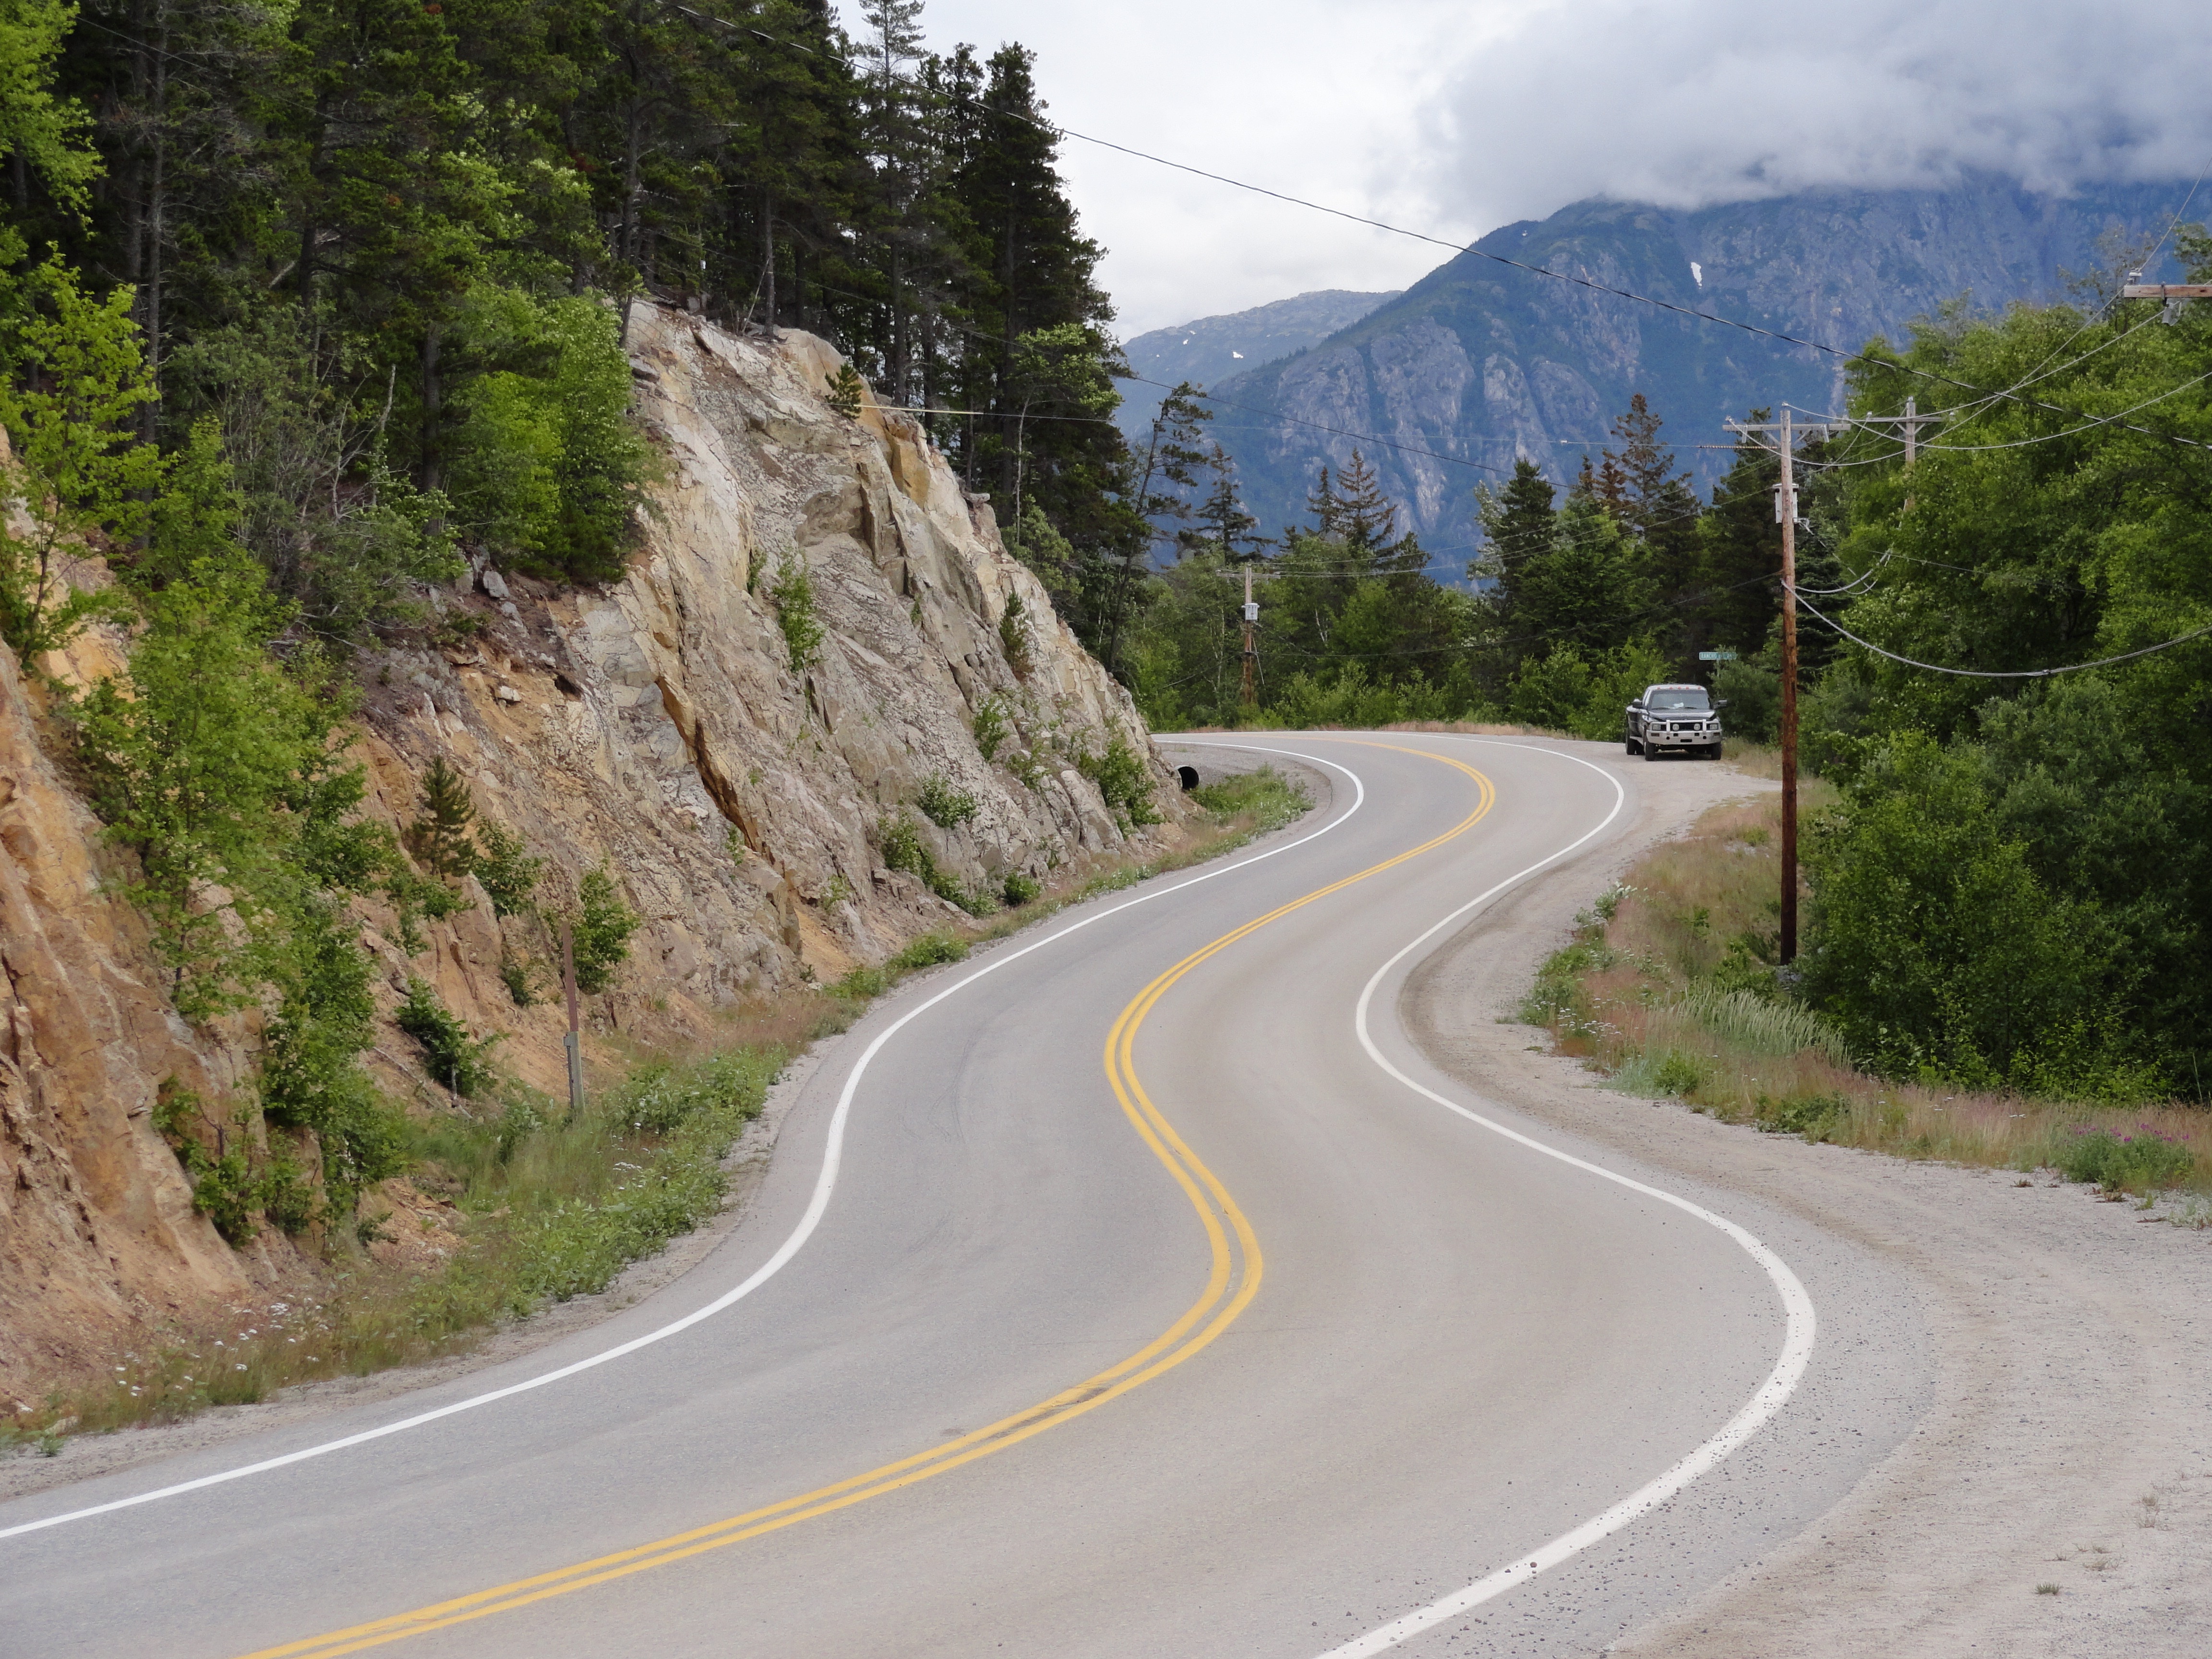
forest, road, traffic, street, highway, mountain range, asphalt, travel, transportation, transport, rural, direction, curve, journey, drive, speed, trip, route, winding, lane, trees, roadside, infrastructure, way, mountain pass, nonbuilding structure, controlled access highway